Riteish Deshmukh

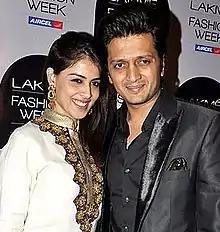
Riteish with his wife, Genelia D'Souza

Deshmukh's first release of 2010 was "Rann", which also premiered at Toronto International Film Festival and saw him play a journalist. Despite positive reviews, it failed at the box office. He then reunited with Jacqueline Fernandez in "Jaane Kahan Se Aayi Hai" and had a cameo in "Jhootha Hi Sahi". Deshmukh next played a Gujarati bartender in the comedy "Housefull" opposite Lara Dutta. The film grossed over at the worldwide box office and emerged as the fifth highest-earning film of the year. Komal Nahta stated, "Ritesh is very good. Especially when he pretends to be gay, he brings the house down with laughter." While, Anupama Chopra was appreciative of his chemistry with Akshay Kumar.